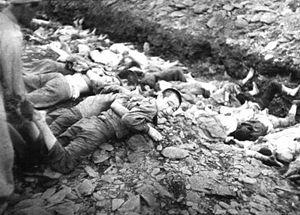
14 février : pacte sino-soviétique.